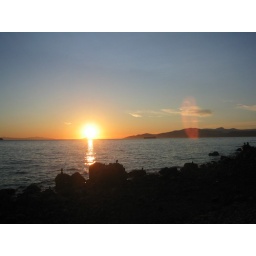
More of the rock cairns. They all had little candles in front of them.